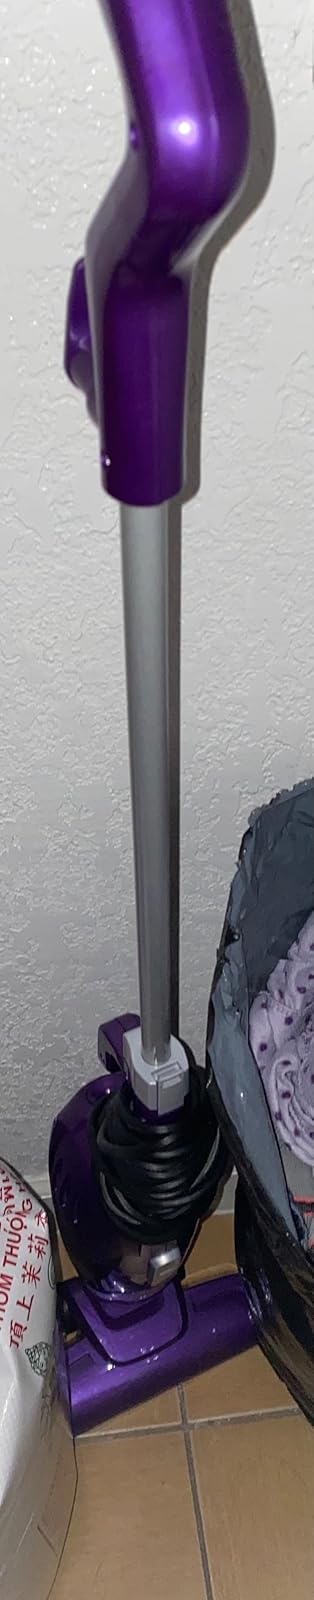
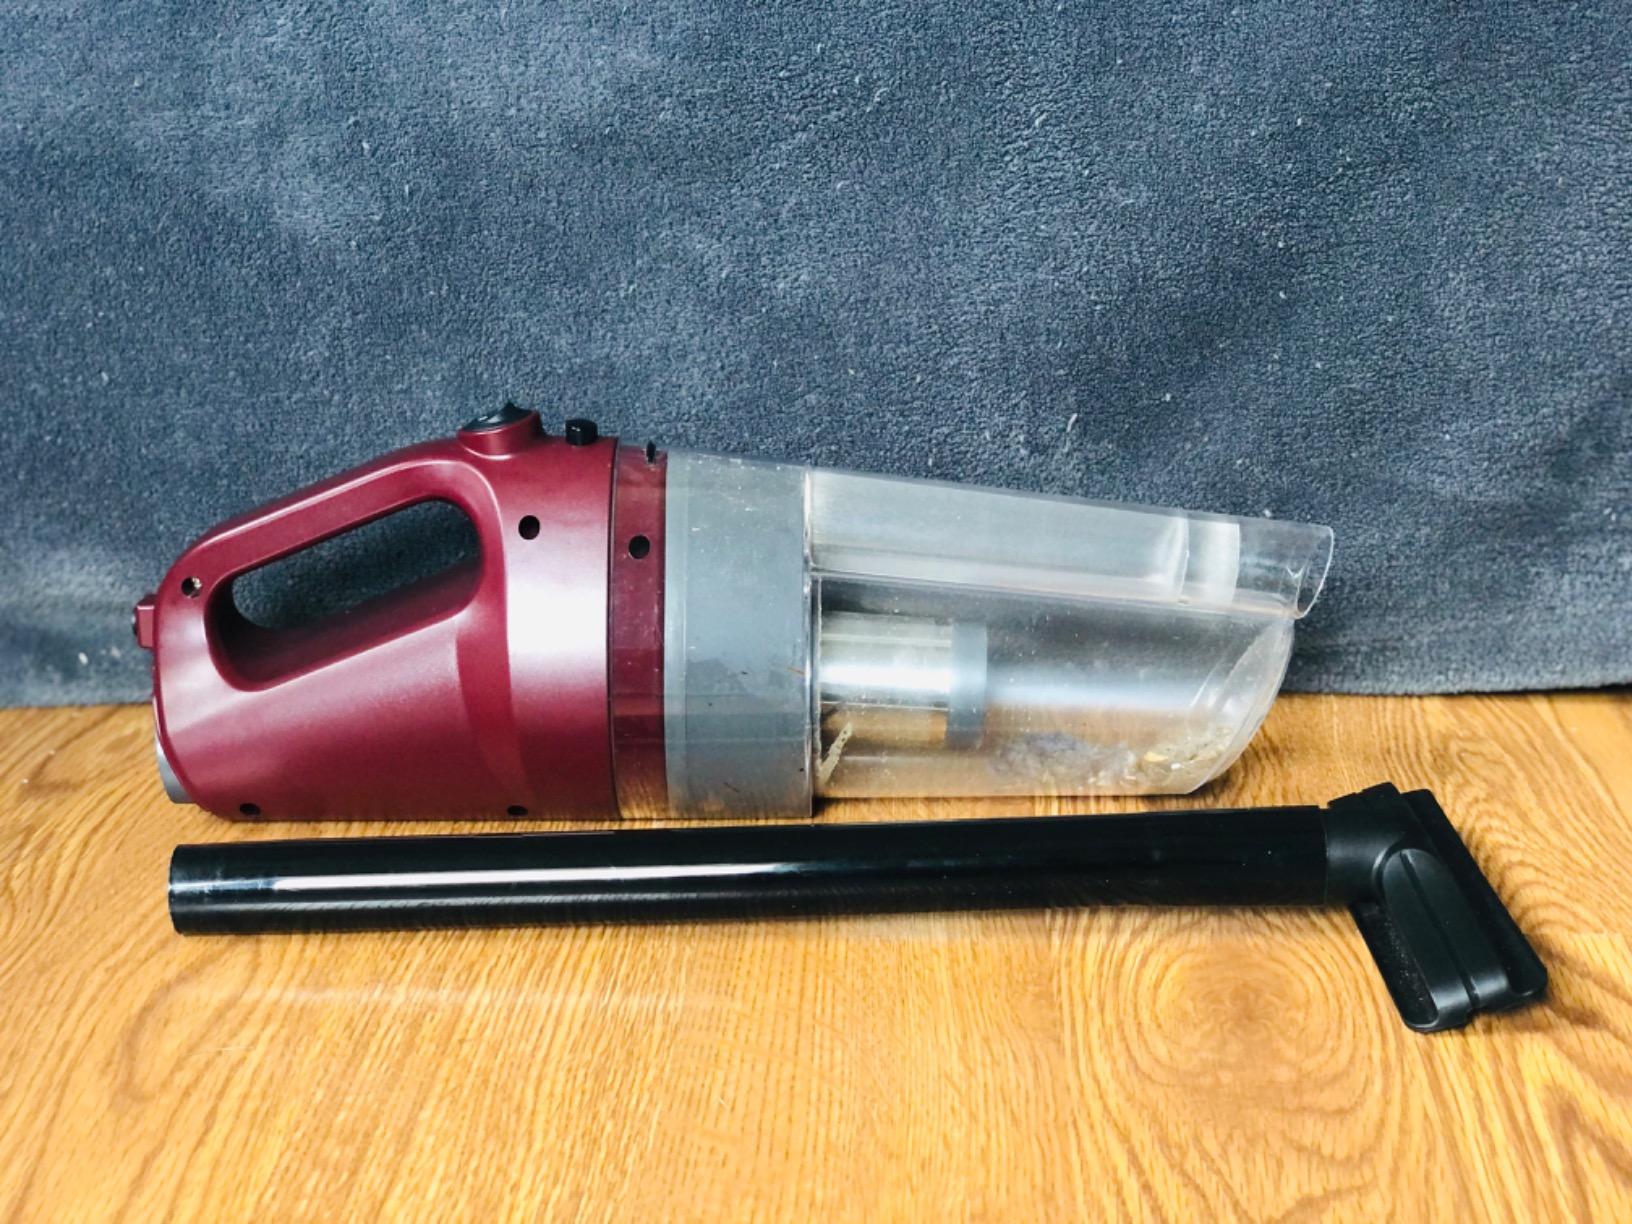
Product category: items_vacuum
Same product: no